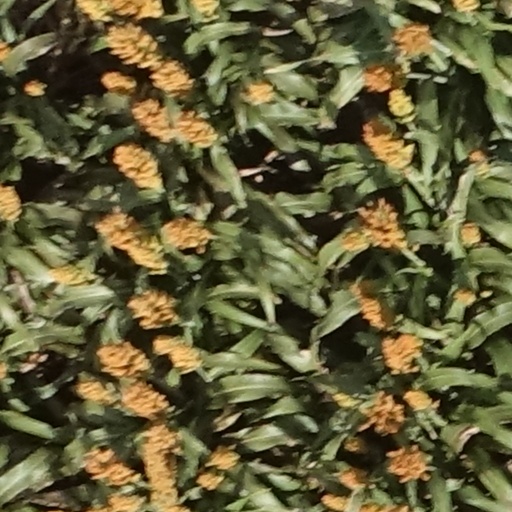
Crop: sorghum